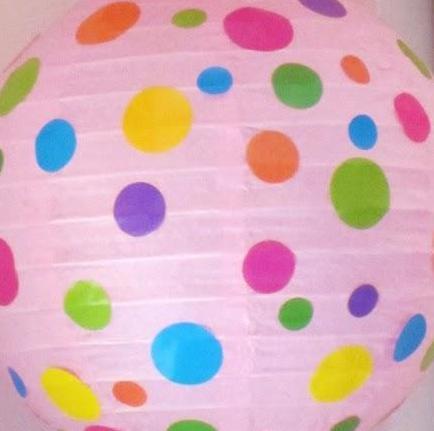
Texture: dotted